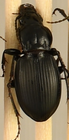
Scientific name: Cyclotrachelus torvus
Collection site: Northern Great Plains Research Laboratory NEON (NOGP), plot NOGP_007